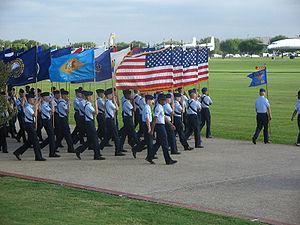
L'entraînement militaire de base de l'armée de l'air américaine est un programme de huit semaines d'entraînement physique et de combat nécessaire pour devenir pilote de l'armée de l'air américaine ou membre de la Force spatiale américaine. Il se déroule sur la base aérienne de Lackland à San Antonio, au Texas.